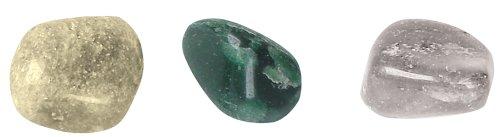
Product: Toysmith Mini Zen Garden - Colors May Vary
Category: Toys & Games | Sports & Outdoor Play | Gardening Tools
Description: Size: 4"x3" Zen garden tray, white sand, river rocks and 3 figurines.
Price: $9.89
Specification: ProductDimensions:4.5x1.5x4.5inches|ItemWeight:4.8ounces|ShippingWeight:7.2ounces(Viewshippingratesandpolicies)|Manufacturer:Toysmith|Language:French|ASIN:B00009QMQR|DomesticShipping:ItemcanbeshippedwithinU.S.|InternationalShipping:Thisitemisnoteligibleforinternationalshipping.LearnMore|Itemmodelnumber:2805